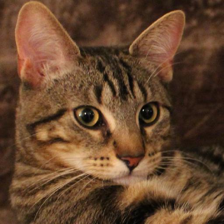
Label: animals